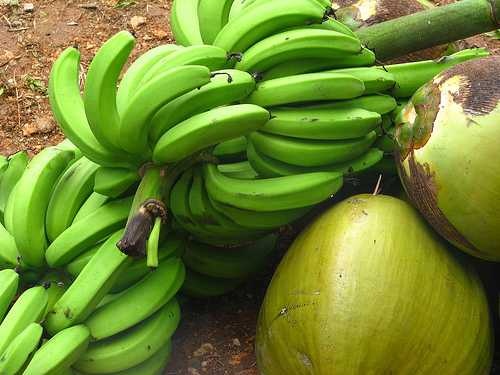
Label: Banana